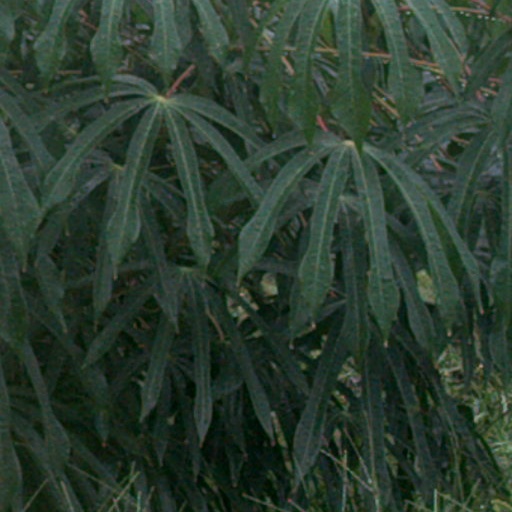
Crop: cassava